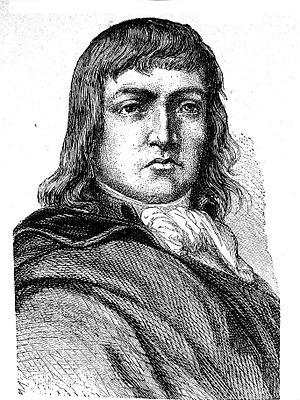
Georges Cadoudal, né à Brec'h le 1ᵉʳ janvier 1771 et mort guillotiné le 25 juin 1804 à Paris, est un général chouan, commandant de l'Armée catholique et royale de Bretagne.
Armand-Charles Tuffin, marquis de La Rouërie, né le 13 avril 1751 à Fougères, mort le 30 janvier 1793 au château de La Guyomarais à Saint-Denoual, est un militaire français, héros de la guerre d’indépendance américaine et l'organisateur de l'Association bretonne.